Ye Qun

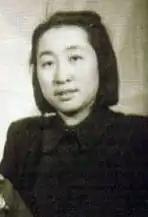

Ye Qun (2 December 1917 – 13 September 1971) was a Chinese military officer and politician, and the wife of Lin Biao, the Vice Chairman of Chinese Communist Party who controlled China's military power along with Chairman Mao Zedong. She was mostly known for taking care of politics for her husband. Ye was a member of the 9th Politburo of the Chinese Communist Party. She died with Lin Biao and their son Lin Liguo in a plane crash over Mongolia on September 13, 1971. They also had a daughter, Lin Liheng (Doudou), who was not on the airplane.